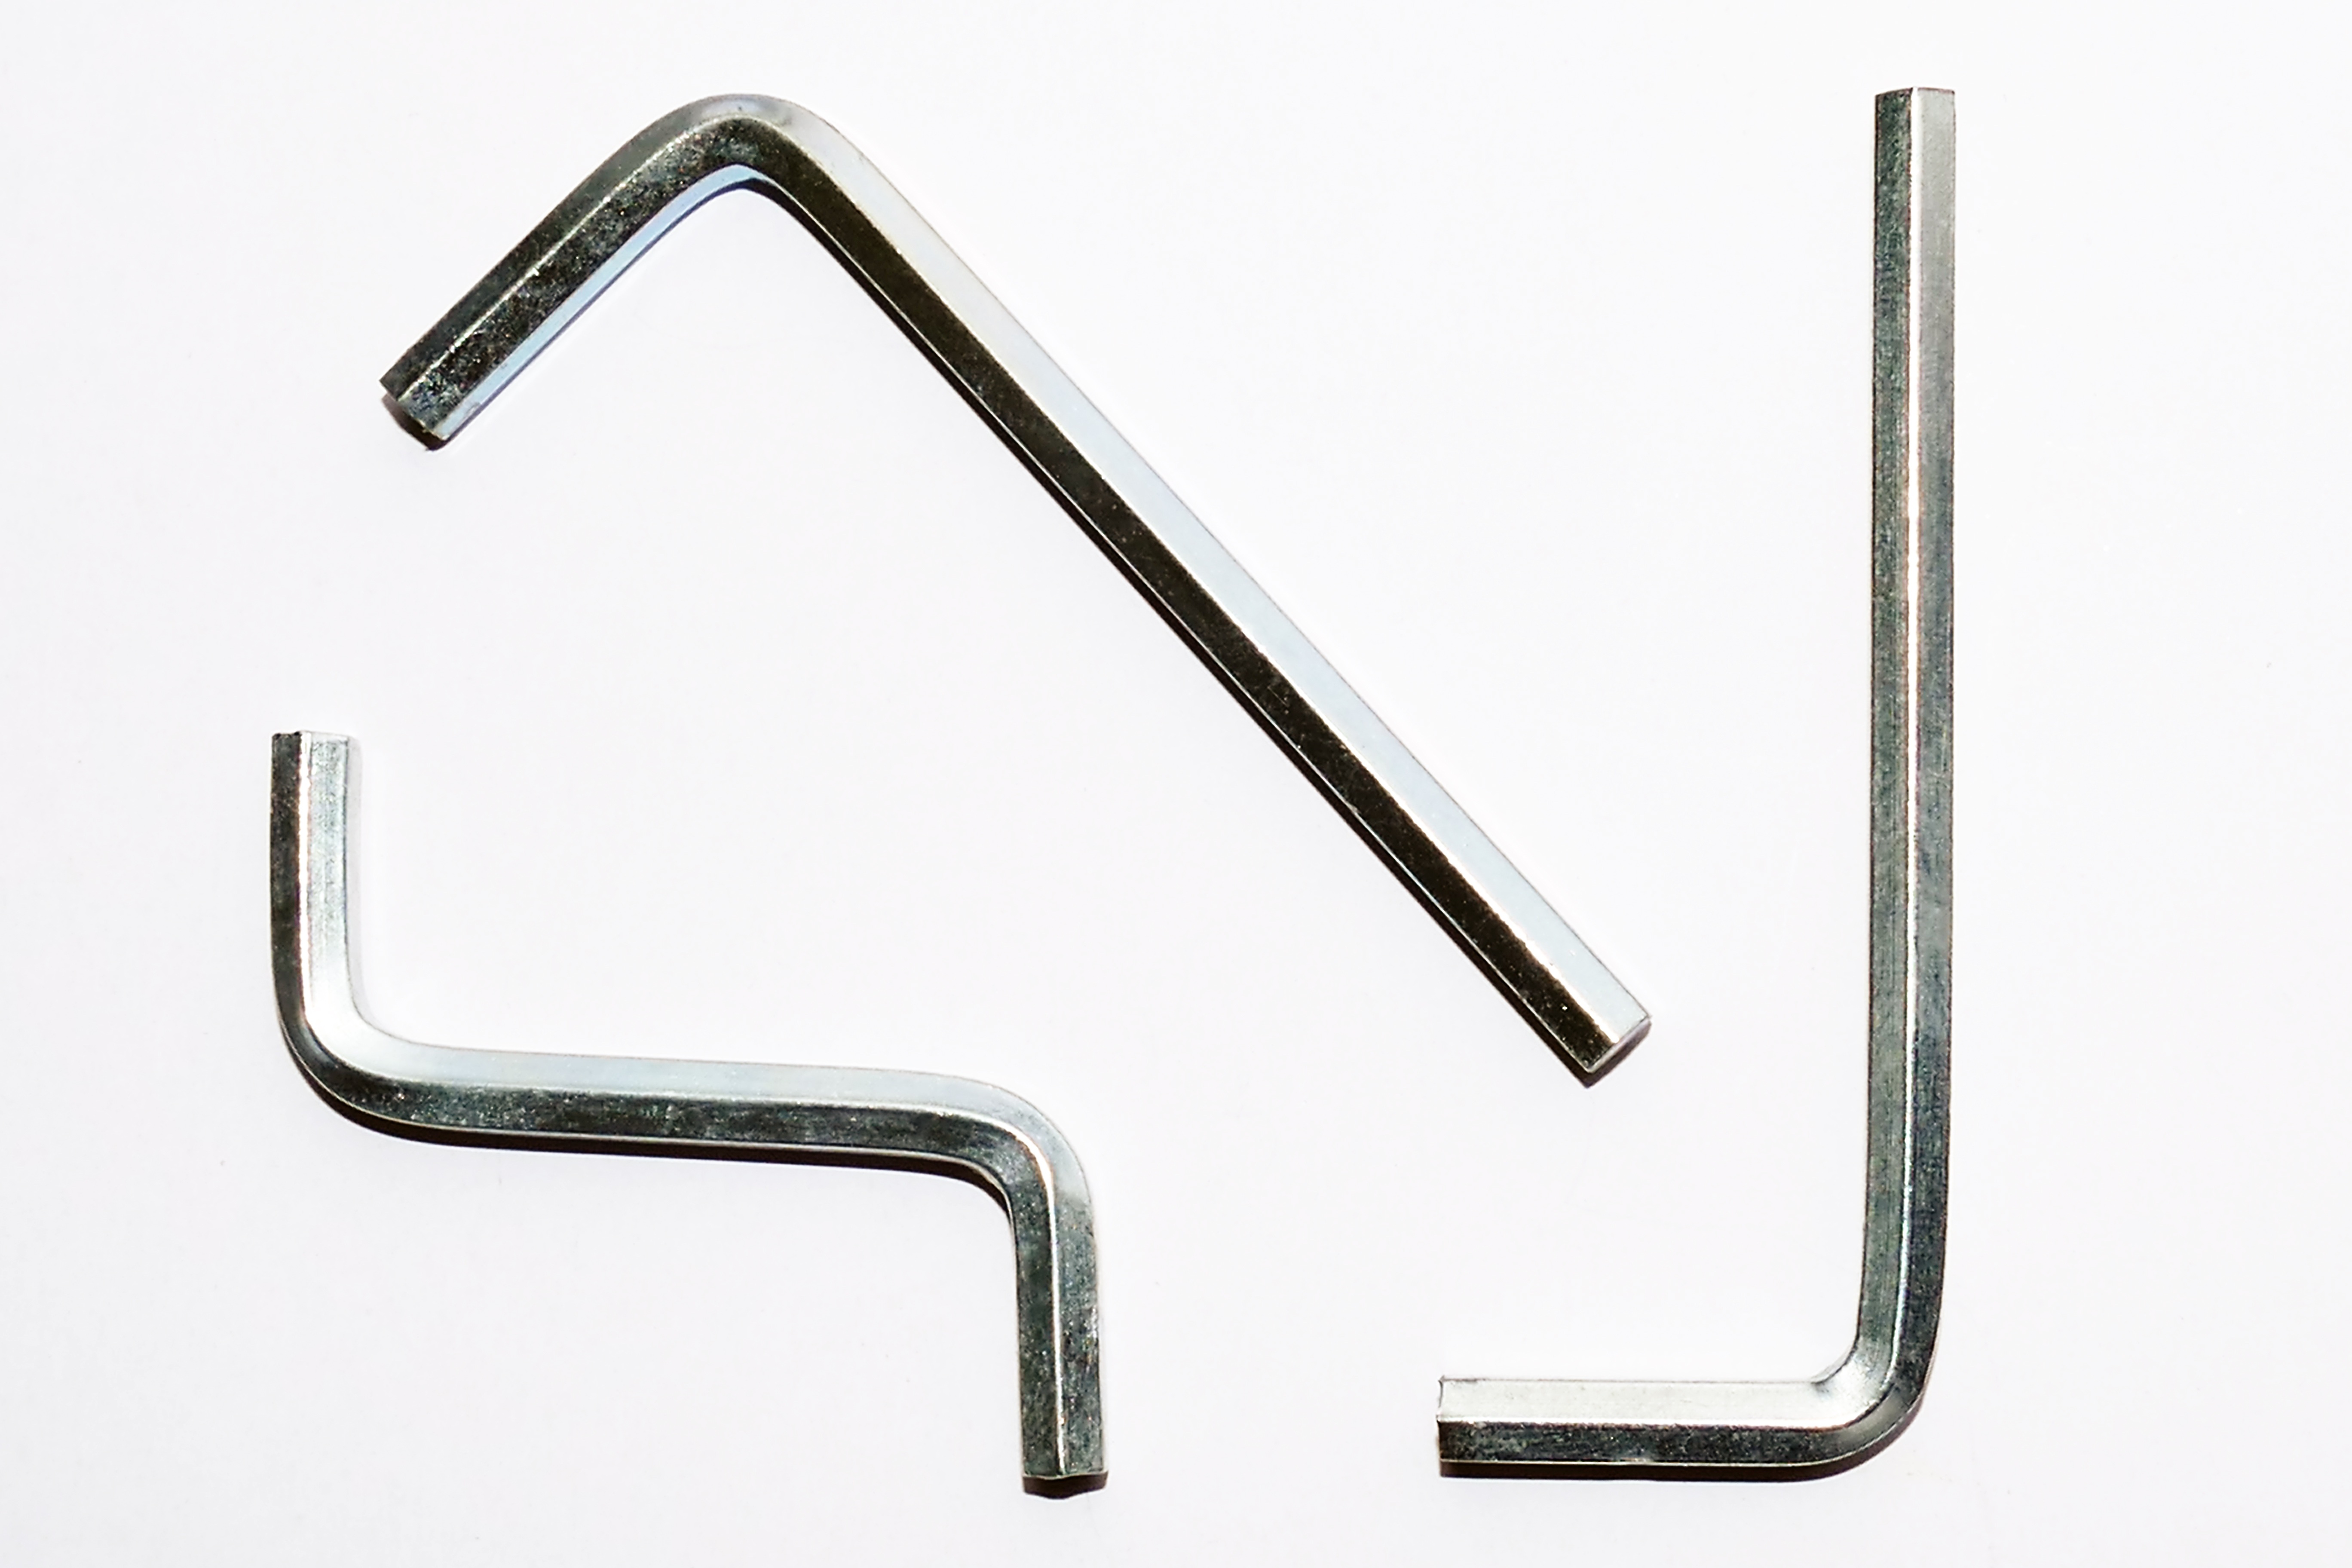
work, hand, steel, construction, repair, equipment, key, metal, industry, set, golf club, font, tap, chrome, brass, tools, assembly, wrench, build, hardware, hexagon, diy, fix, mechanic, allen, hex, spanner, allen keys